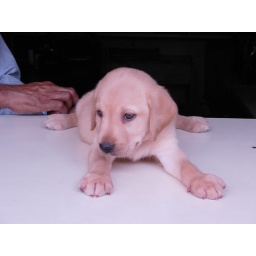
A small puppy i found below my house ... It was up for sale for 4k :(